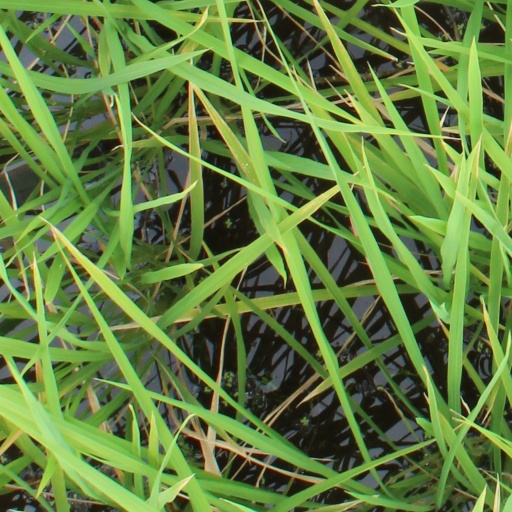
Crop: rice